Thomas de Cantilupe

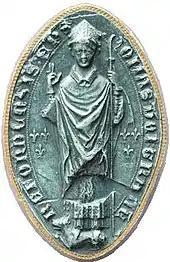
Mandorla-shaped seal of Bishop Thomas de Cantilupe. Legend: "TOMAS DEI GRATIA HEREFORDENSIS EP(ISCOPU)S" (Thomas by the grace of God Bishop of Hereford). The arms of Cantilupe ancient are displayed on each side of the bishop: "three fleurs-de-lys". Hereford Cathedral Archives 6460. He stands on a wolf (Latin "lupus"), a canting charge seen on pre-heraldic seals of the Cantilupe family

In 1274 Cantilupe attended the Second Council of Lyons and on 14 June 1275 he was appointed Bishop of Hereford, being consecrated on 8 September 1275.